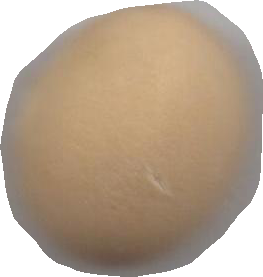
Variety: Grobogan